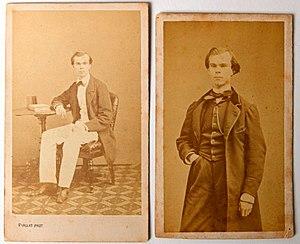
Photographies partie d'un album comprenant des photos de Paul Verlaine (1844-1896) et de certains de ses proches découvert à Lille en octobre 2019.
Paul Verlaine est un écrivain et poète français né à Metz le 30 mars 1844 et mort à Paris le 8 janvier 1896.